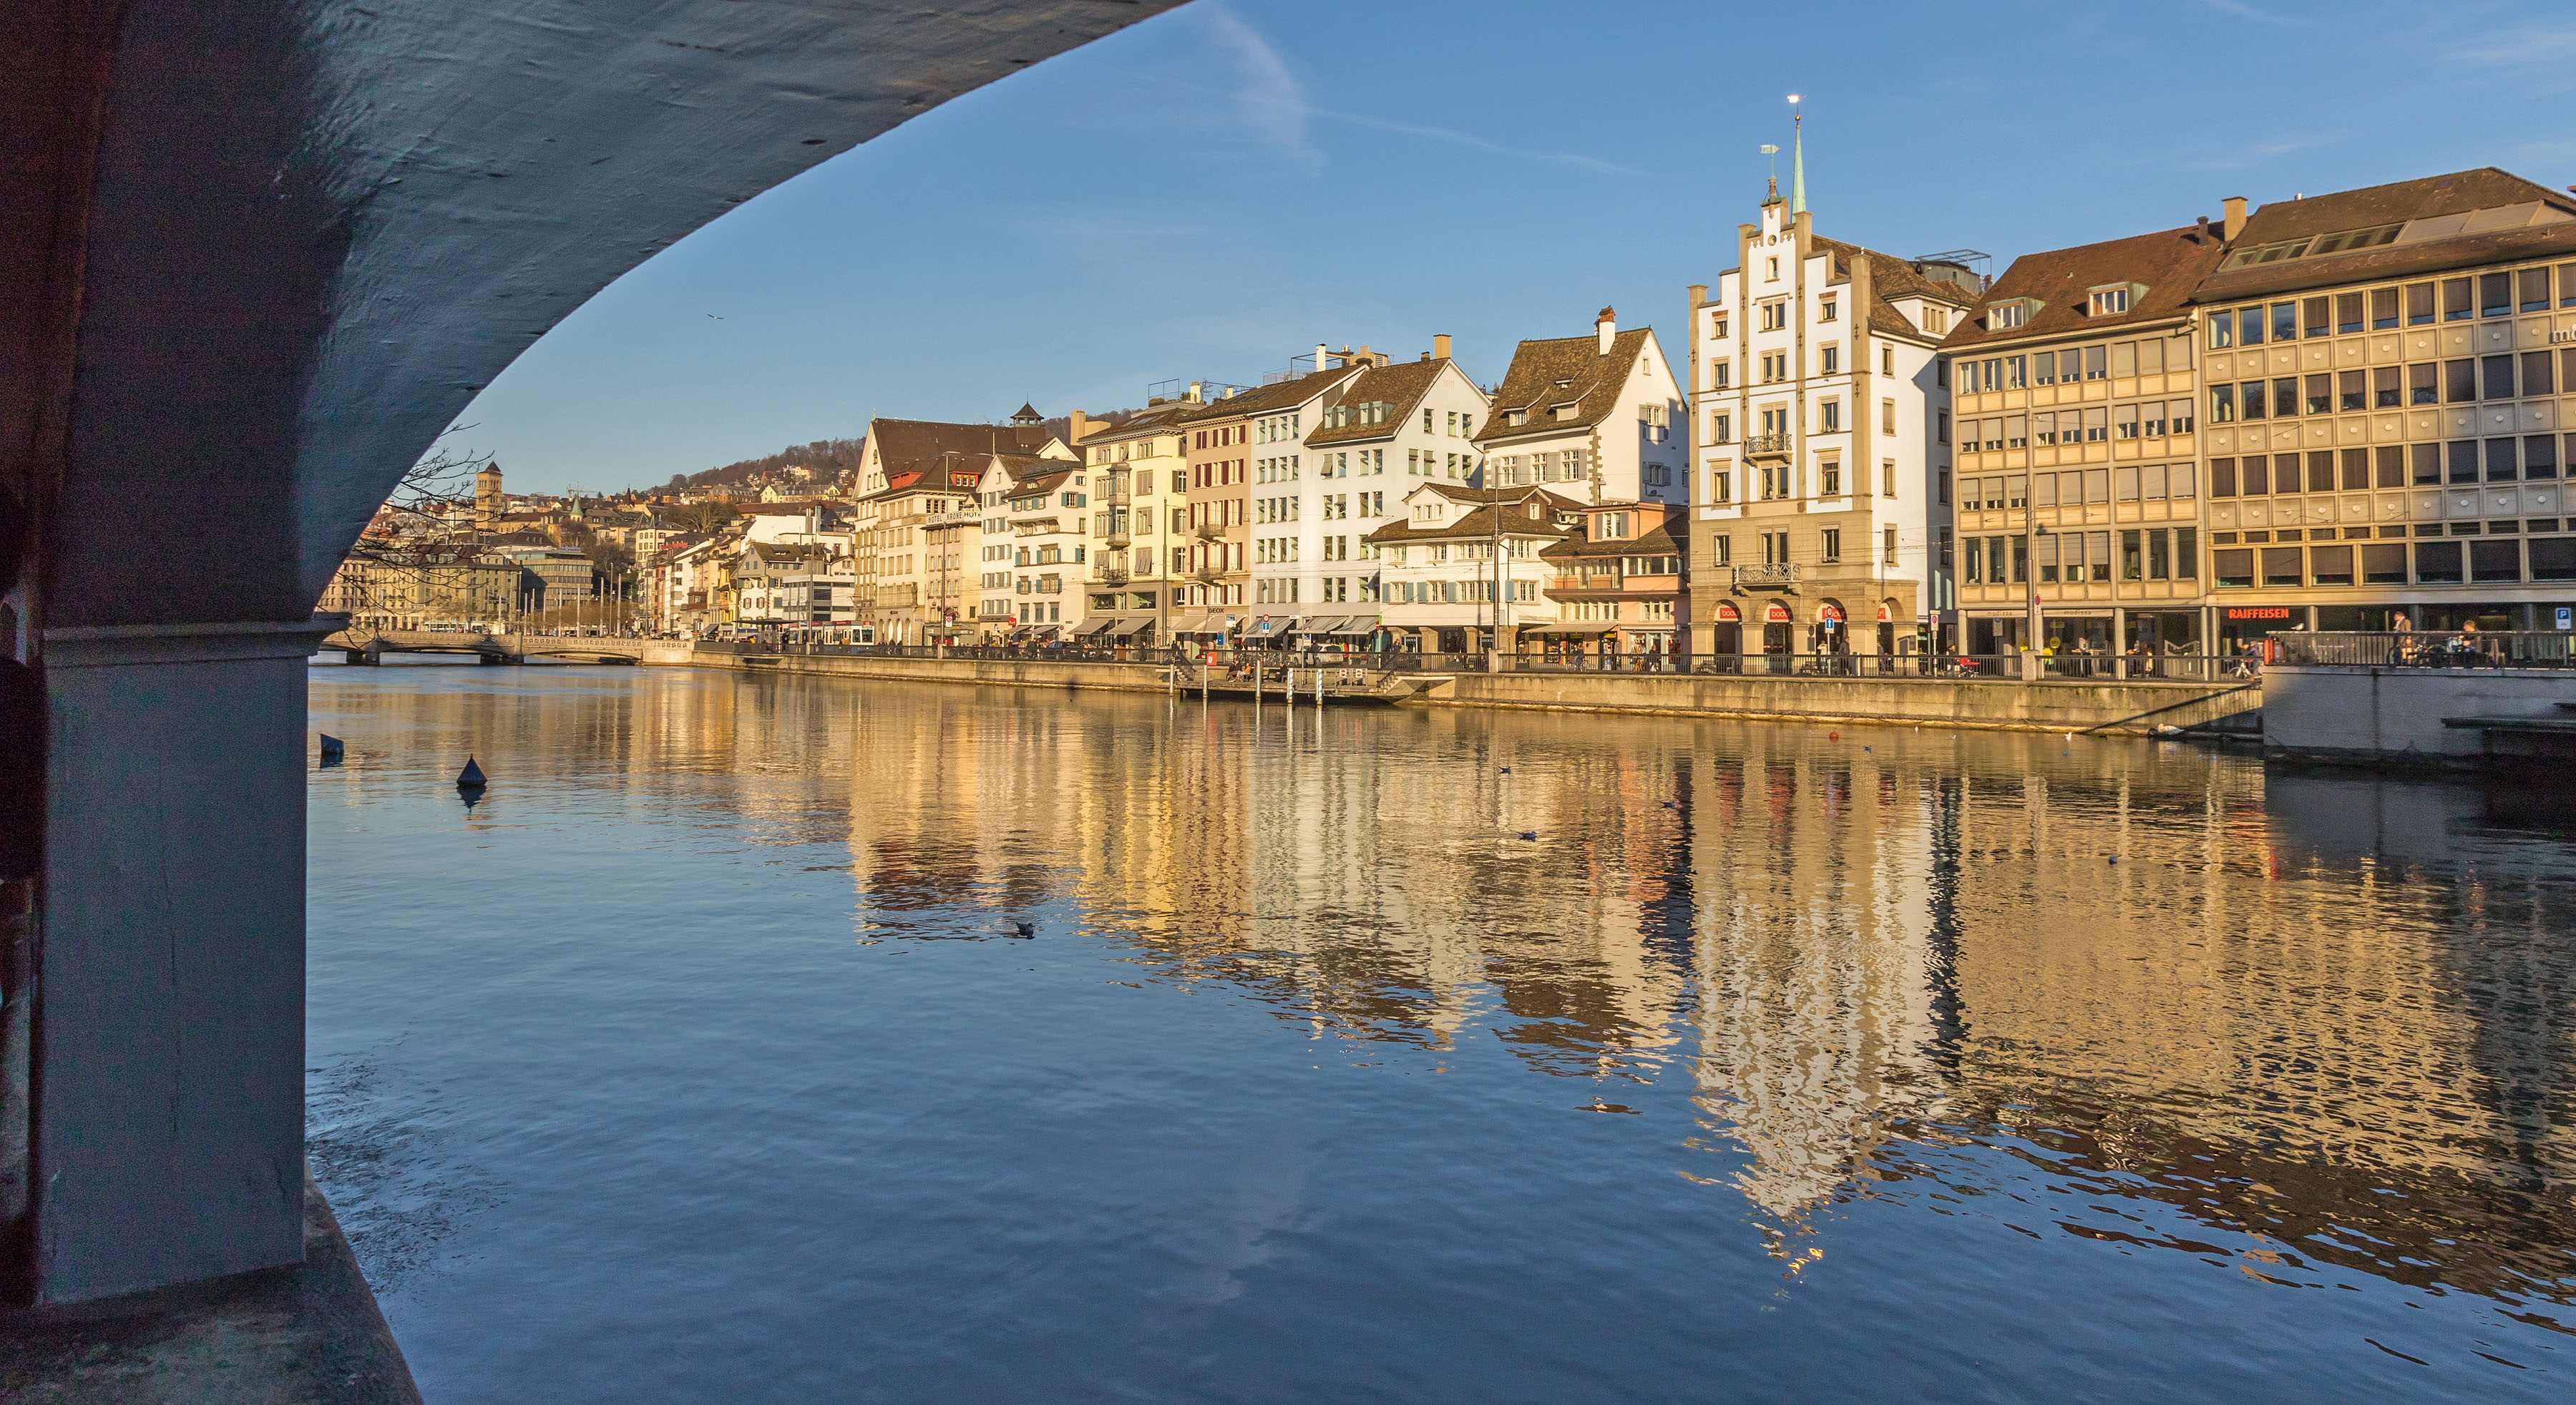
water, architecture, boat, town, river, canal, cityscape, reflection, vehicle, waterway, switzerland, zurich